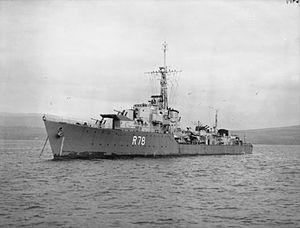
La classe W et Z est une série de 16 destroyers construite pour la Royal Navy pendant la Seconde Guerre mondiale.